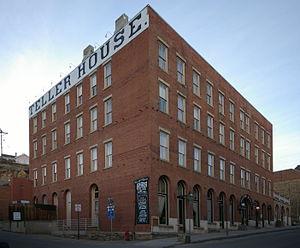
La ville de Central City, à une altitude de 2 600 mètres, est le siège du comté de Gilpin, situé dans le Colorado, aux États-Unis.